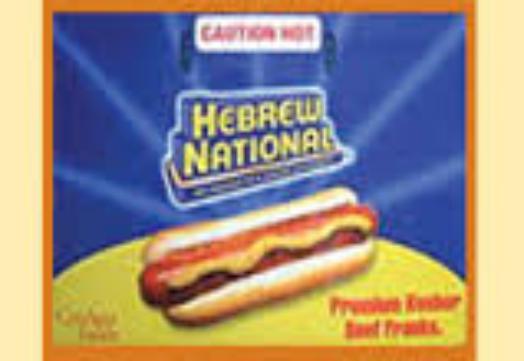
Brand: Hebrew National
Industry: Food